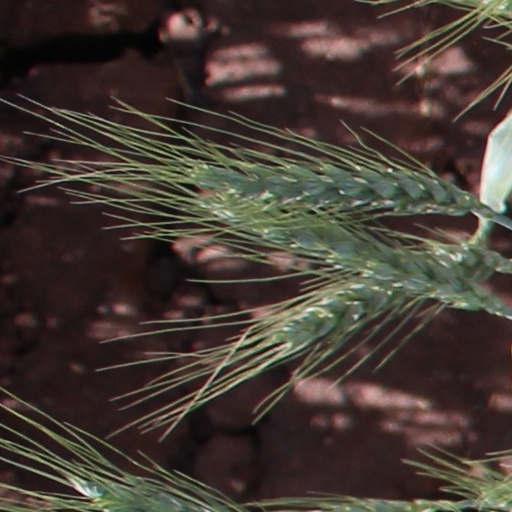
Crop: wheat